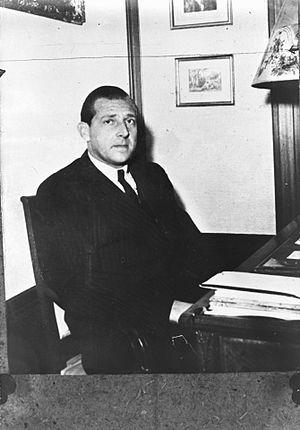
Juan de Borbón y Battenberg, plus communément désigné en français sous le nom de Juan de Bourbon, infant d'Espagne puis à partir de 1977, comte de Barcelone, né le 20 juin 1913 au palais royal de la Granja de San Ildefonso, près de Ségovie et décédé à Pampelune le 1ᵉʳ avril 1993 est un membre de la branche espagnole de la maison de Bourbon, qui fut l'un des prétendants alphonsistes au trône d’Espagne sous le nom de « Juan III », avec de 1941 à 1977 le titre de courtoisie de comte de Barcelone. Il est le père du roi d'Espagne Juan Carlos Iᵉʳ, ayant abdiqué le 18 juin 2014 en faveur de son fils, l'actuel roi Felipe VI.